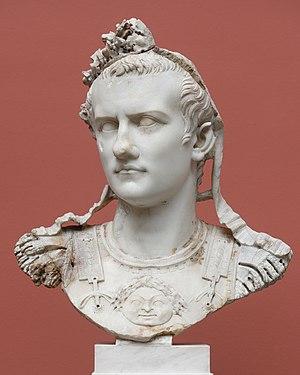
Caligula portant une cuirasse. Œuvre romaine, découverte à Rome.